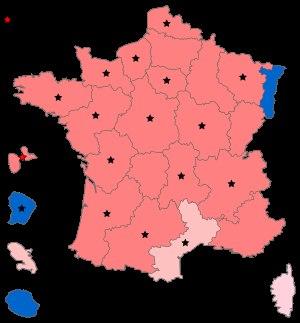
Les élections régionales françaises de 2010 ont eu lieu les 14 et 21 mars et renouvellent les 25 conseils régionaux de métropole et d'outre-mer ainsi que l'Assemblée de Corse.